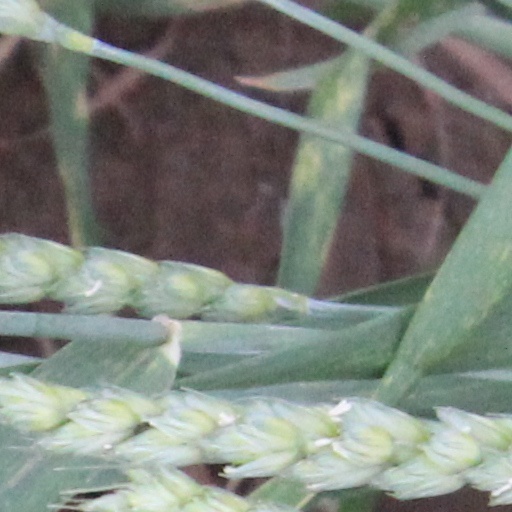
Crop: wheat